Beetle in the Anthill

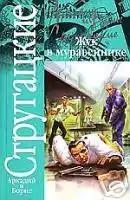
Russian cover of the novel

Beetle in the Anthill is a 1979 science fiction novel by Russian writers Boris and Arkady Strugatsky, set in the Noon Universe.